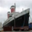
Label: ship